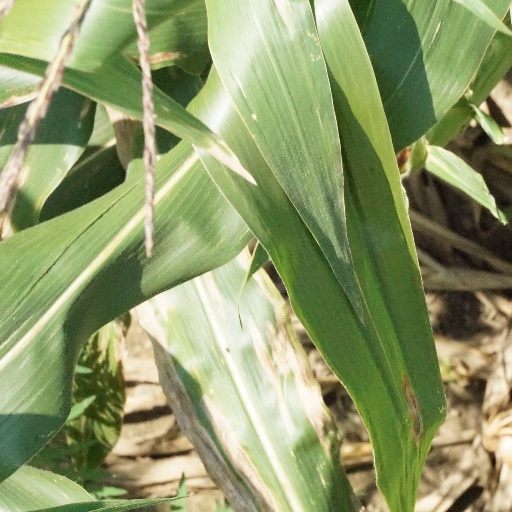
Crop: maize; corn